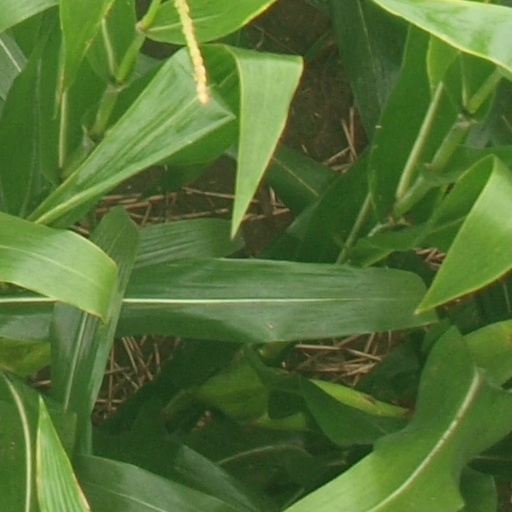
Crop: maize; corn